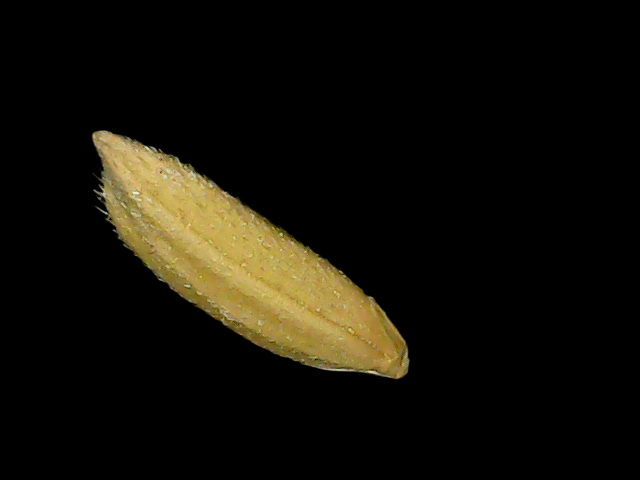
Rice variety: Binadhan17